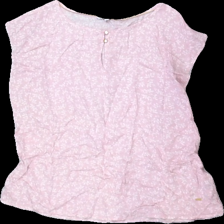
View: front
Type: Top
Category: Ladies
Brand: Hamton Republic (Kappahl)
Colors: Pink, White
Material: 100% viscose
Pattern: Floral print
Cut: Regular, C-collar
Size: M
Season: All
Price range: <50
Recommended usage: Reuse